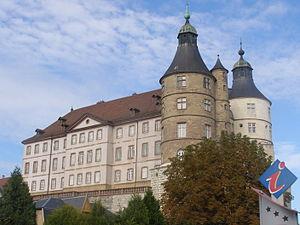
Château de Montbéliard (Doubs) .
Montbéliard est une commune de l'Est de la France, sous-préfecture du département du Doubs en région Bourgogne-Franche-Comté. Elle est située dans le nord-est de la Franche-Comté historique, à moins d'une vingtaine de kilomètres de la Suisse, aux portes du massif du Jura. Montbéliard et sa proche région n'ont été rattachés à la France qu'en 1793.